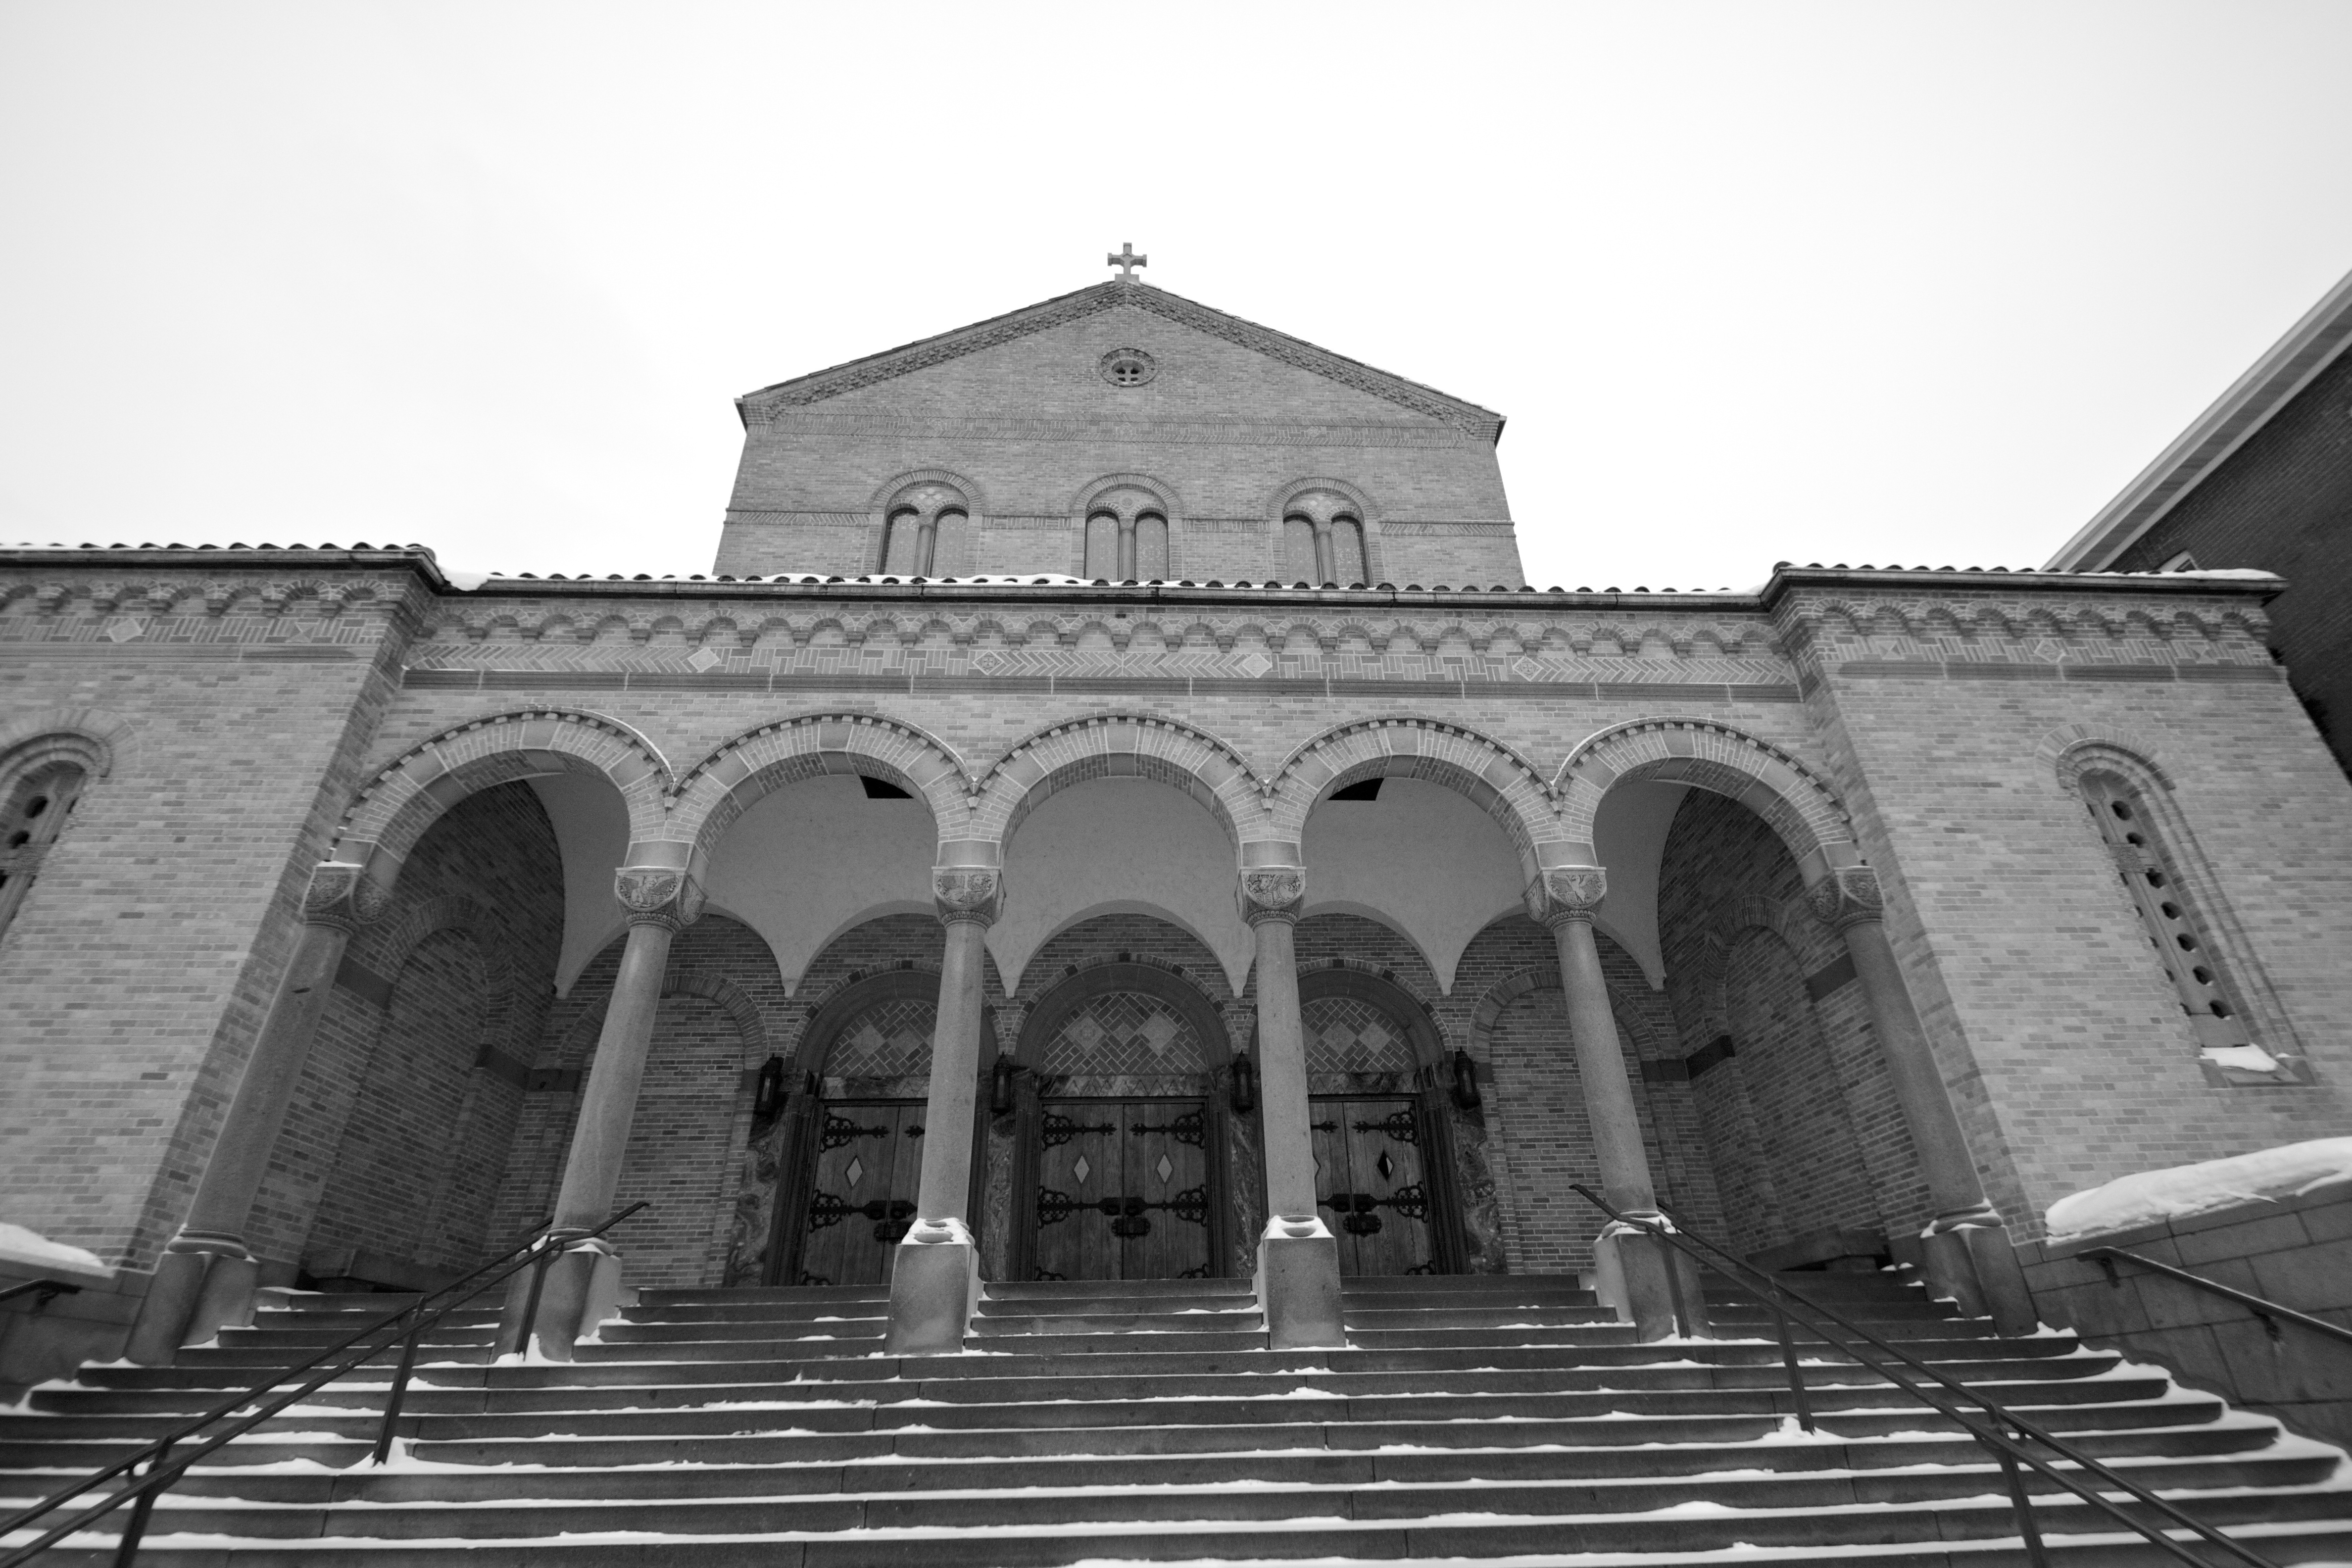
black and white, architecture, building, symbol, religion, landmark, church, cathedral, cross, monochrome, christian, place of worship, spiritual, pray, religious, christ, faith, symmetry, jesus, christianity, worship, holy, gospel, god, spirituality, belief, monochrome photography